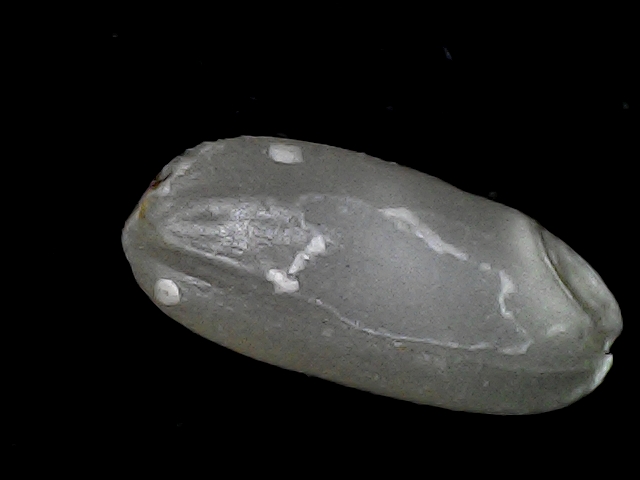
Rice variety: BD52